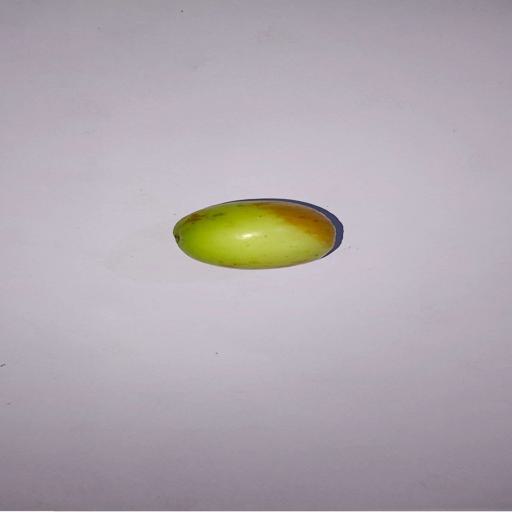
Label: healthy